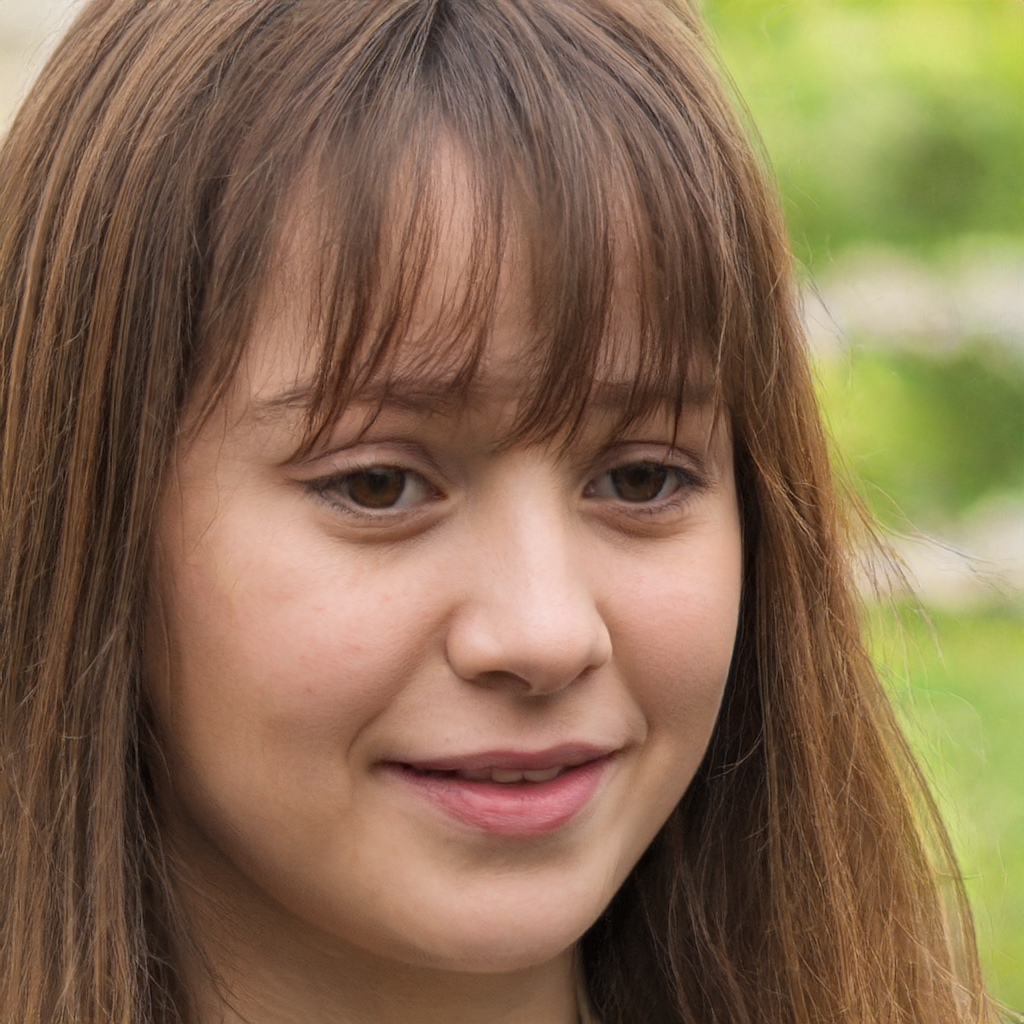
Gender: Female